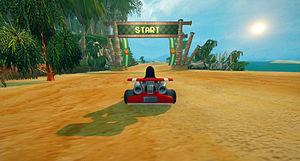
Il existe de nombreux jeux vidéo, gratuits ou payants, libres, open-source ou propriétaires. Traditionnellement, le système d'exploitation GNU/Linux est surtout utilisé sur des serveurs, mais ses créateurs et contributeurs le développent pour qu'il puisse être utile à un grand public, notamment via les ordinateurs de bureau, où le jeu est une activité populaire.
SuperTuxKart, parfois abrégé STK, est un jeu vidéo de course de karts en 3D qui s'est inspiré de la série de jeux vidéo Mario Kart. En développement continu depuis décembre 2004, c'est un jeu vidéo libre sous licence GNU GPL 2. Multiplateforme, il fonctionne sous GNU/Linux, Mac OS, Windows, *BSD, Solaris et Android.